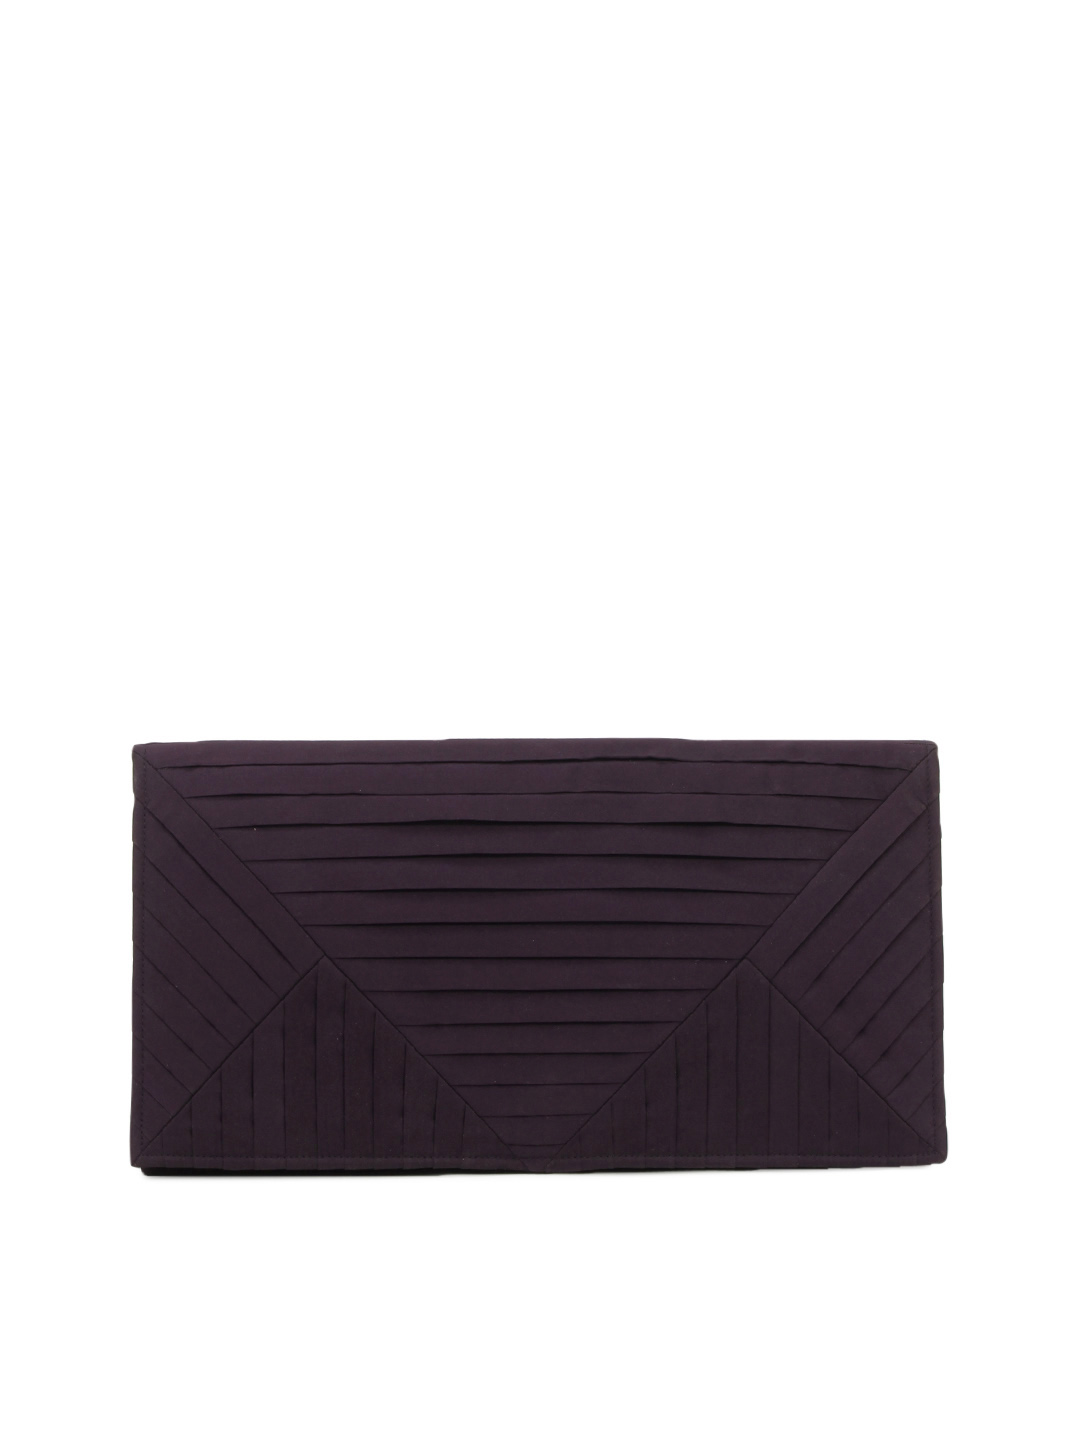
French Connection Women Purple Clutch
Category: Accessories / Bags / Clutches
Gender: Women
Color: Purple
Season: Summer 2012
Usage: Casual